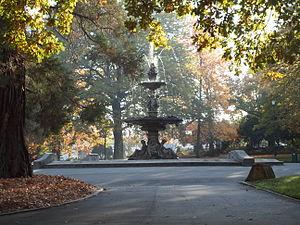
La fontaine de Tourny ou fontaine de Bordeaux est une fontaine située à Québec au centre du carrefour giratoire de l'avenue Honoré-Mercier, face à l'hôtel du Parlement. Elle fut inaugurée à cet emplacement le 3 juillet 2007 en vue des célébrations entourant le 400ᵉ anniversaire de Québec en 2008.
Mathurin Moreau, né à Dijon le 18 novembre 1822 et mort à Paris le 14 février 1912, est un sculpteur français, renommé pour ses sculptures décoratives.